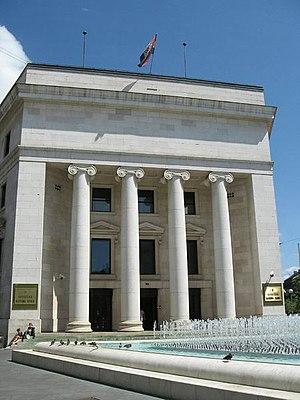
L'économie de la Croatie est une économie de marché. Lors de la dislocation de la Yougoslavie dans les années 1990 et de son indépendance, la Croatie est passée d'une économie collectiviste à une économie de marché. Mais son économie a beaucoup souffert pendant la guerre d'indépendance. Après la guerre, la situation économique a commencé à s'améliorer, la croissance augmentant de 4 à 5% par an, les revenus ont doublé et les opportunités économiques et sociales se sont considérablement améliorées.